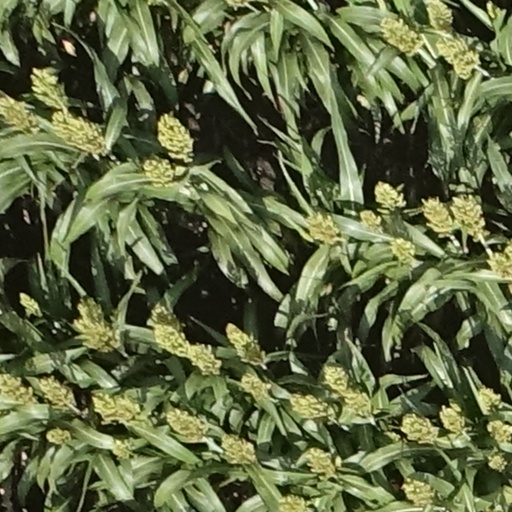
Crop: sorghum